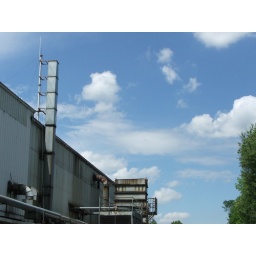
industrial building off the train tracks in Pawning